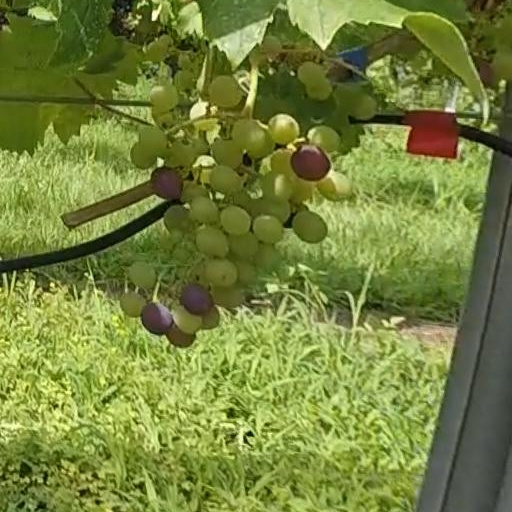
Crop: grape